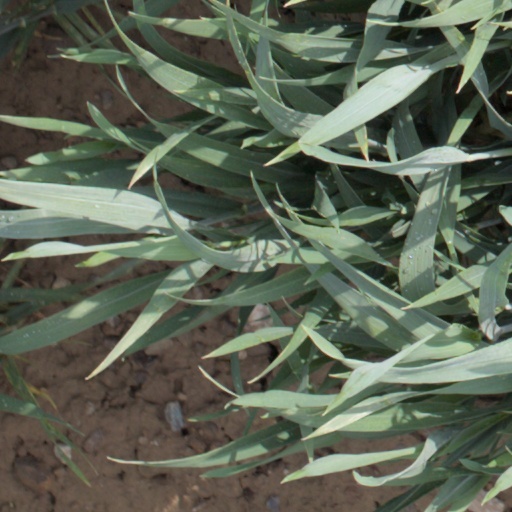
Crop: wheat